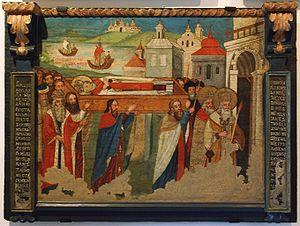
Dans le christianisme, la translation des reliques est le déplacement des restes d'un saint ou d'objets saints depuis un lieu vers un autre. Il s'agit typiquement du déplacement de reliques depuis une tombe ou un lieu de culte vers un autre plus prestigieux, monastère, église ou cathédrale. La translation donne lieu à une cérémonie solennelle d'autant plus fastueuse que la relique est d'une classe importante. Elle porte d'ailleurs, dans la littérature hagiographique médiévale, le titre significatif de « triomphe ».